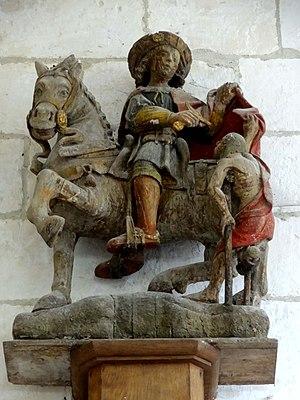
Mobilier de l'église - voir titre.
L'église Saint-Martin est une église catholique paroissiale située à Maimbeville, dans le département de l'Oise, en France. Elle a été construite sous une seule campagne pendant la première moitié du XVIᵉ siècle, dans le style gothique flamboyant. À l'extérieur, le clocher trapu et la faible hauteur des murs des bas-côtés suggèrent une modeste église rurale, et les fenêtres sans remplage évoquent une construction rustique. Le transept et l'abside autrement plus élancés paraissent en décalage avec les parties occidentales. À l'intérieur, l'église Saint-Martin s'avère tout au contraire homogène, mais également inachevée. La nef est tout aussi élevée que le chœur, et la largeur du vaisseau central est considérable. Les grandes arcades, les piliers ondulés et les voûtes d'ogives des parties orientales sont très soignés. Ainsi c'est l'ambition du projet architectural qui empêcha certainement le voûtement de la nef et des bas-côtés, et retarda l'exécution du bas-côté sud, tandis que les fenêtres semblent bien avoir possédé des réseaux flamboyants, qui semblent seulement avoir disparu.